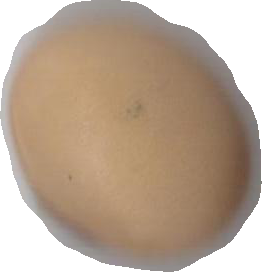
Variety: Anjasmoro